Lars Fletre

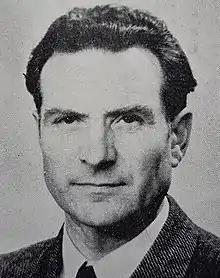
Lars Fletre

September 9, 1977) was a prominent Norwegian-American designer and sculptor.